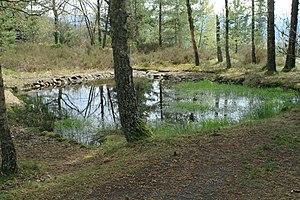
Camp celtique de la Bure, bassin des dianes
Le camp celtique de la Bure fait partie des nombreux sites de hauteur fortifiés bordant la vallée de la Haute-Meurthe, dans le Grand-Est de la France. Le plateau, aujourd'hui sous couvert forestier, est partagé entre la commune de Saint-Dié-des-Vosges et celle d'Hurbache à l’extrémité occidentale du massif de l'Ormont. Ce site connu par 23 années d’investigations archéologiques de 1964 à 1986 fait l’objet d’un classement au titre des monuments historiques depuis le 6 août 1982. Le périmètre des versants et abords nord-est, aux lieux-dits « Tête du Villé » et « Rein de Champ Cote », fait l’objet d’une inscription au titre des monuments historiques depuis le 5 avril 1993. Cet habitat perché, de type éperon-barré fortifié à l’Est, se situe sur un promontoire rocheux en grès dominant la vallée de la Meurthe de plus de 200 mètres. Il s’agit là d’un site intensément occupé aux IIᵉ au Iᵉʳ siècles avant notre ère, et plus précisément tout à la fin du second âge du fer ou de l’indépendance gauloise, ainsi que pendant presque toute la période romaine du IIᵉ au IVᵉ siècle.